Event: Nepal Earthquake
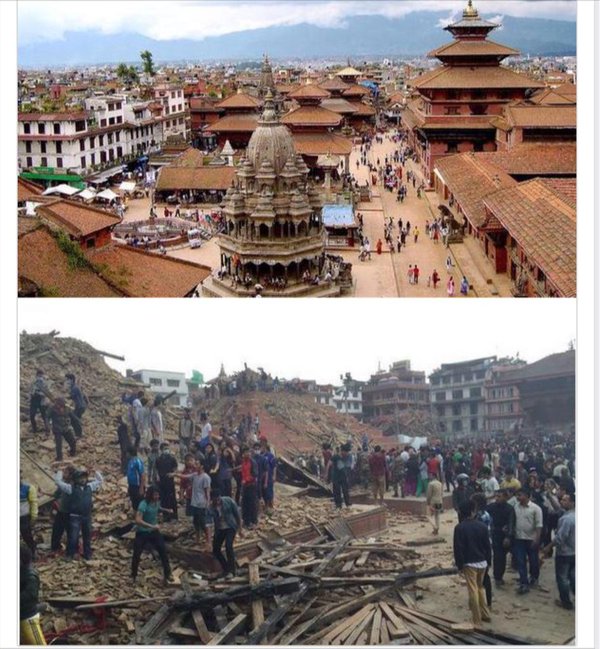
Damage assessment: damage